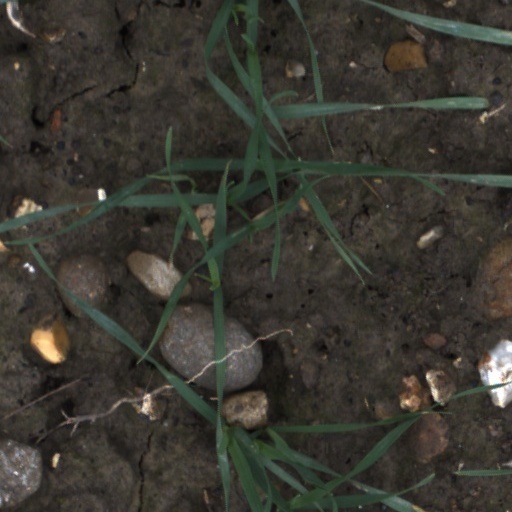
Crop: wheat